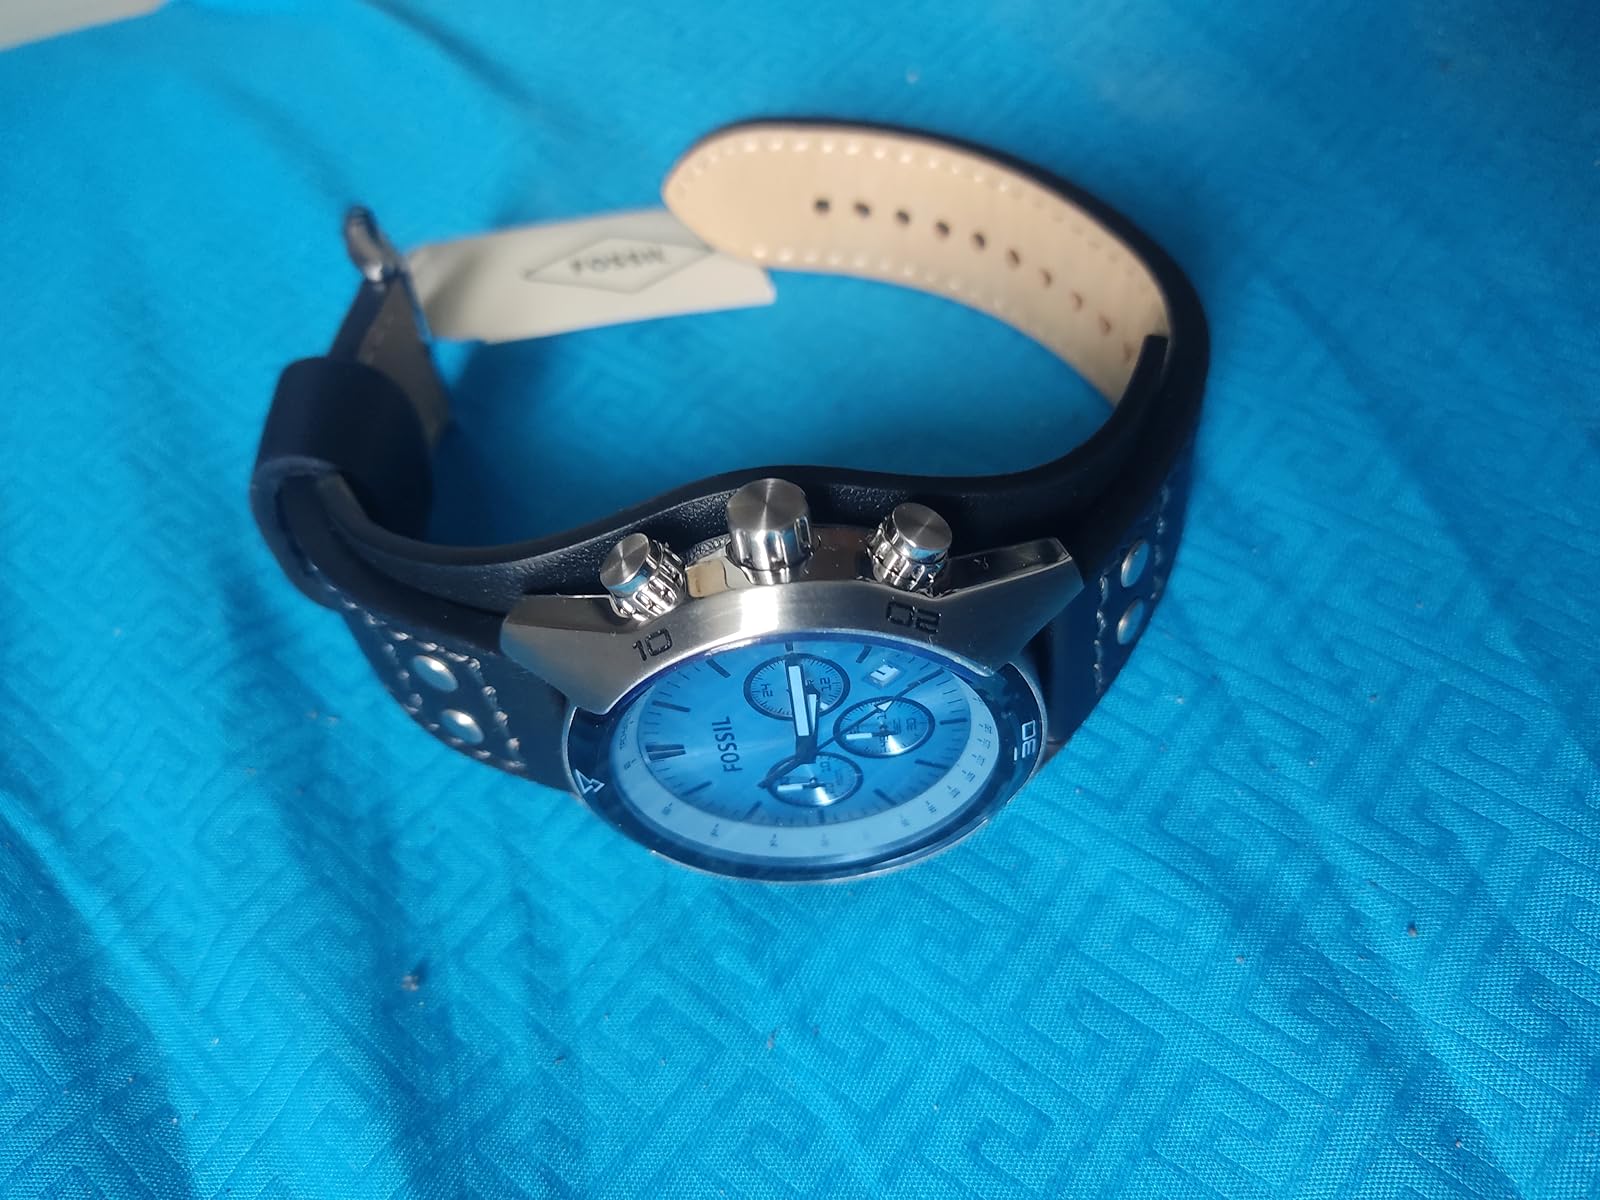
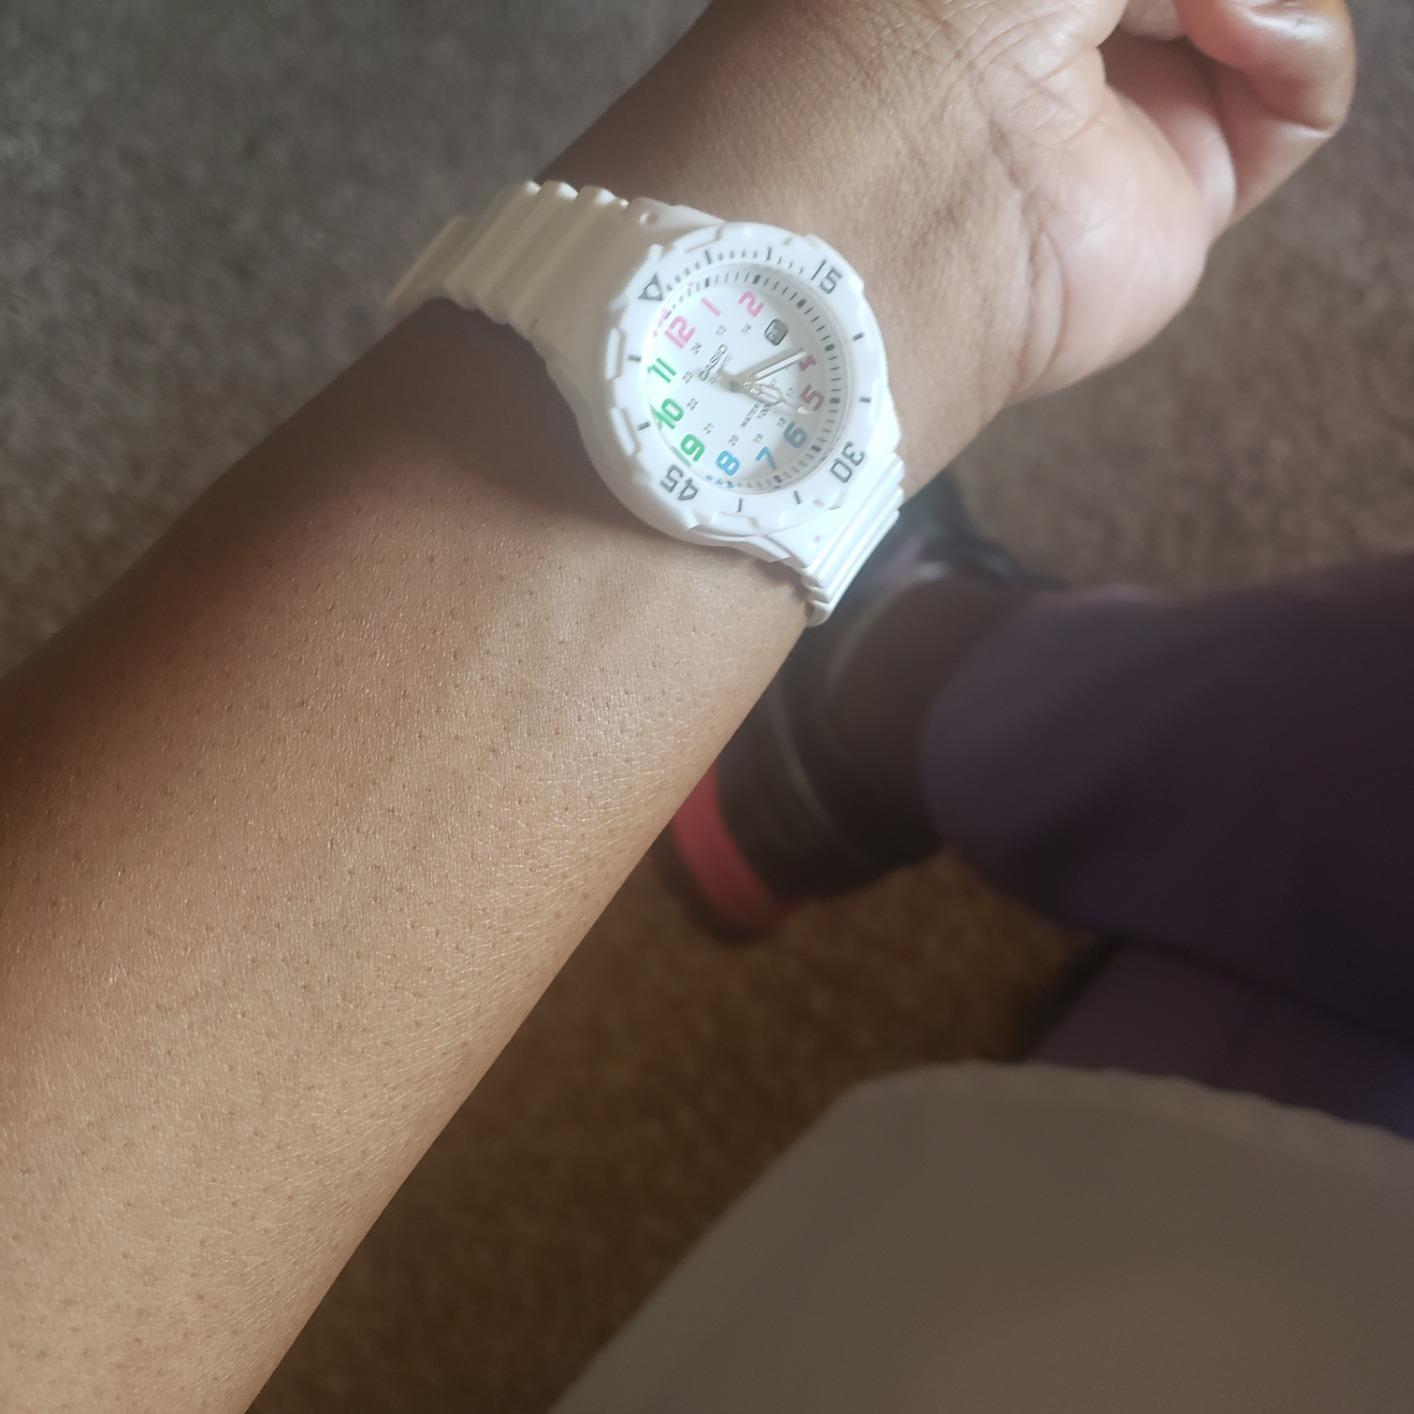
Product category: accessories_watch
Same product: no